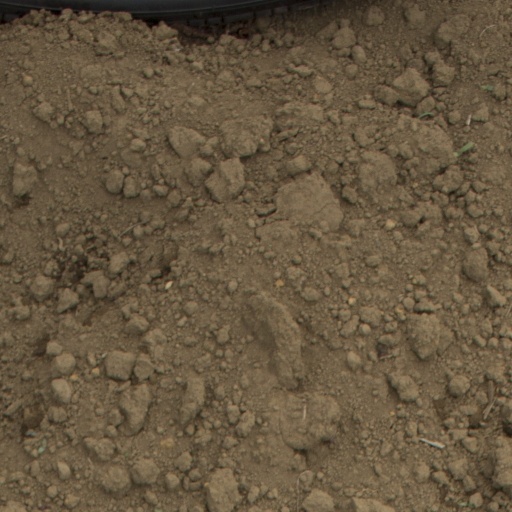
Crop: Jerusalem artichoke